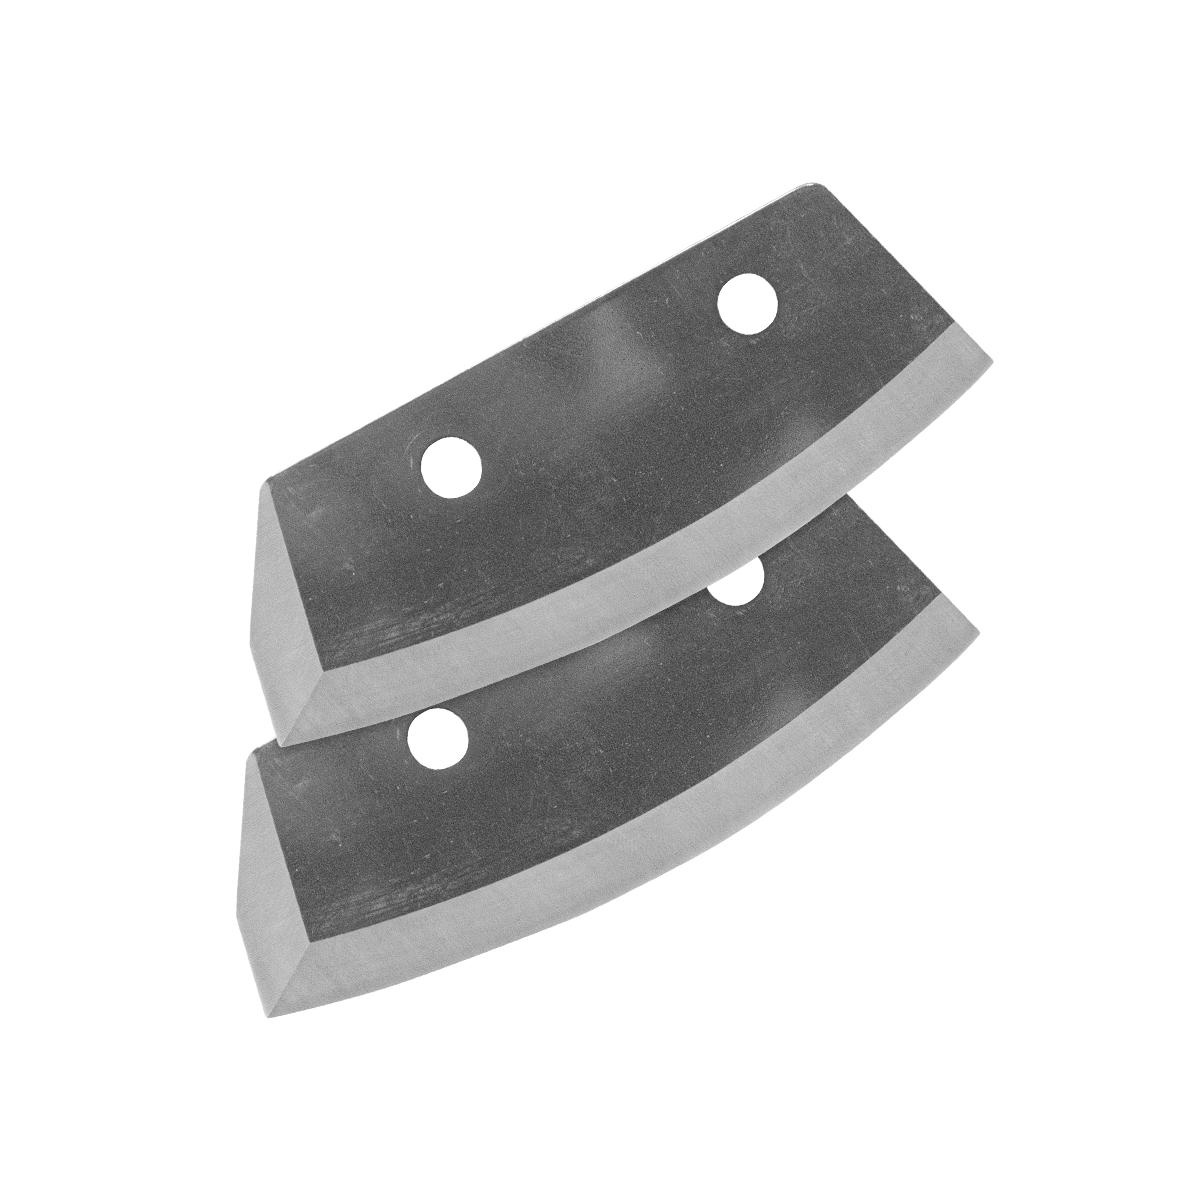
10" TURBO BLADES
Multi-edge blades designed to cut quickly, efficiently, and aggressively through the ice. With increased speed and efficiency, Turbo™ Blades will cut more holes than other traditional auger blades, and are also less sensitive to dulling. Re-drill old holes with ease, and power through each hole without a jarring breakthrough. MULTIPLE CUTTING EDGES An aggressive cutting design, allowing for increased speed and smooth performance when breaking through the ice. STAINLESS STEEL Strong, durable blade construction. MOUNTING HARDWARE INCLUDED Includes four mounting screws to mount securely onto the auger bit. COMPATIBILITY Compatible with corresponding size Eskimo E40™ electric auger bits (steel or composite).
Brand: ESKIMO
Category: Sporting Goods > Outdoor Recreation > Fishing > Fishing Hook Removal Tools > Boilie Drills